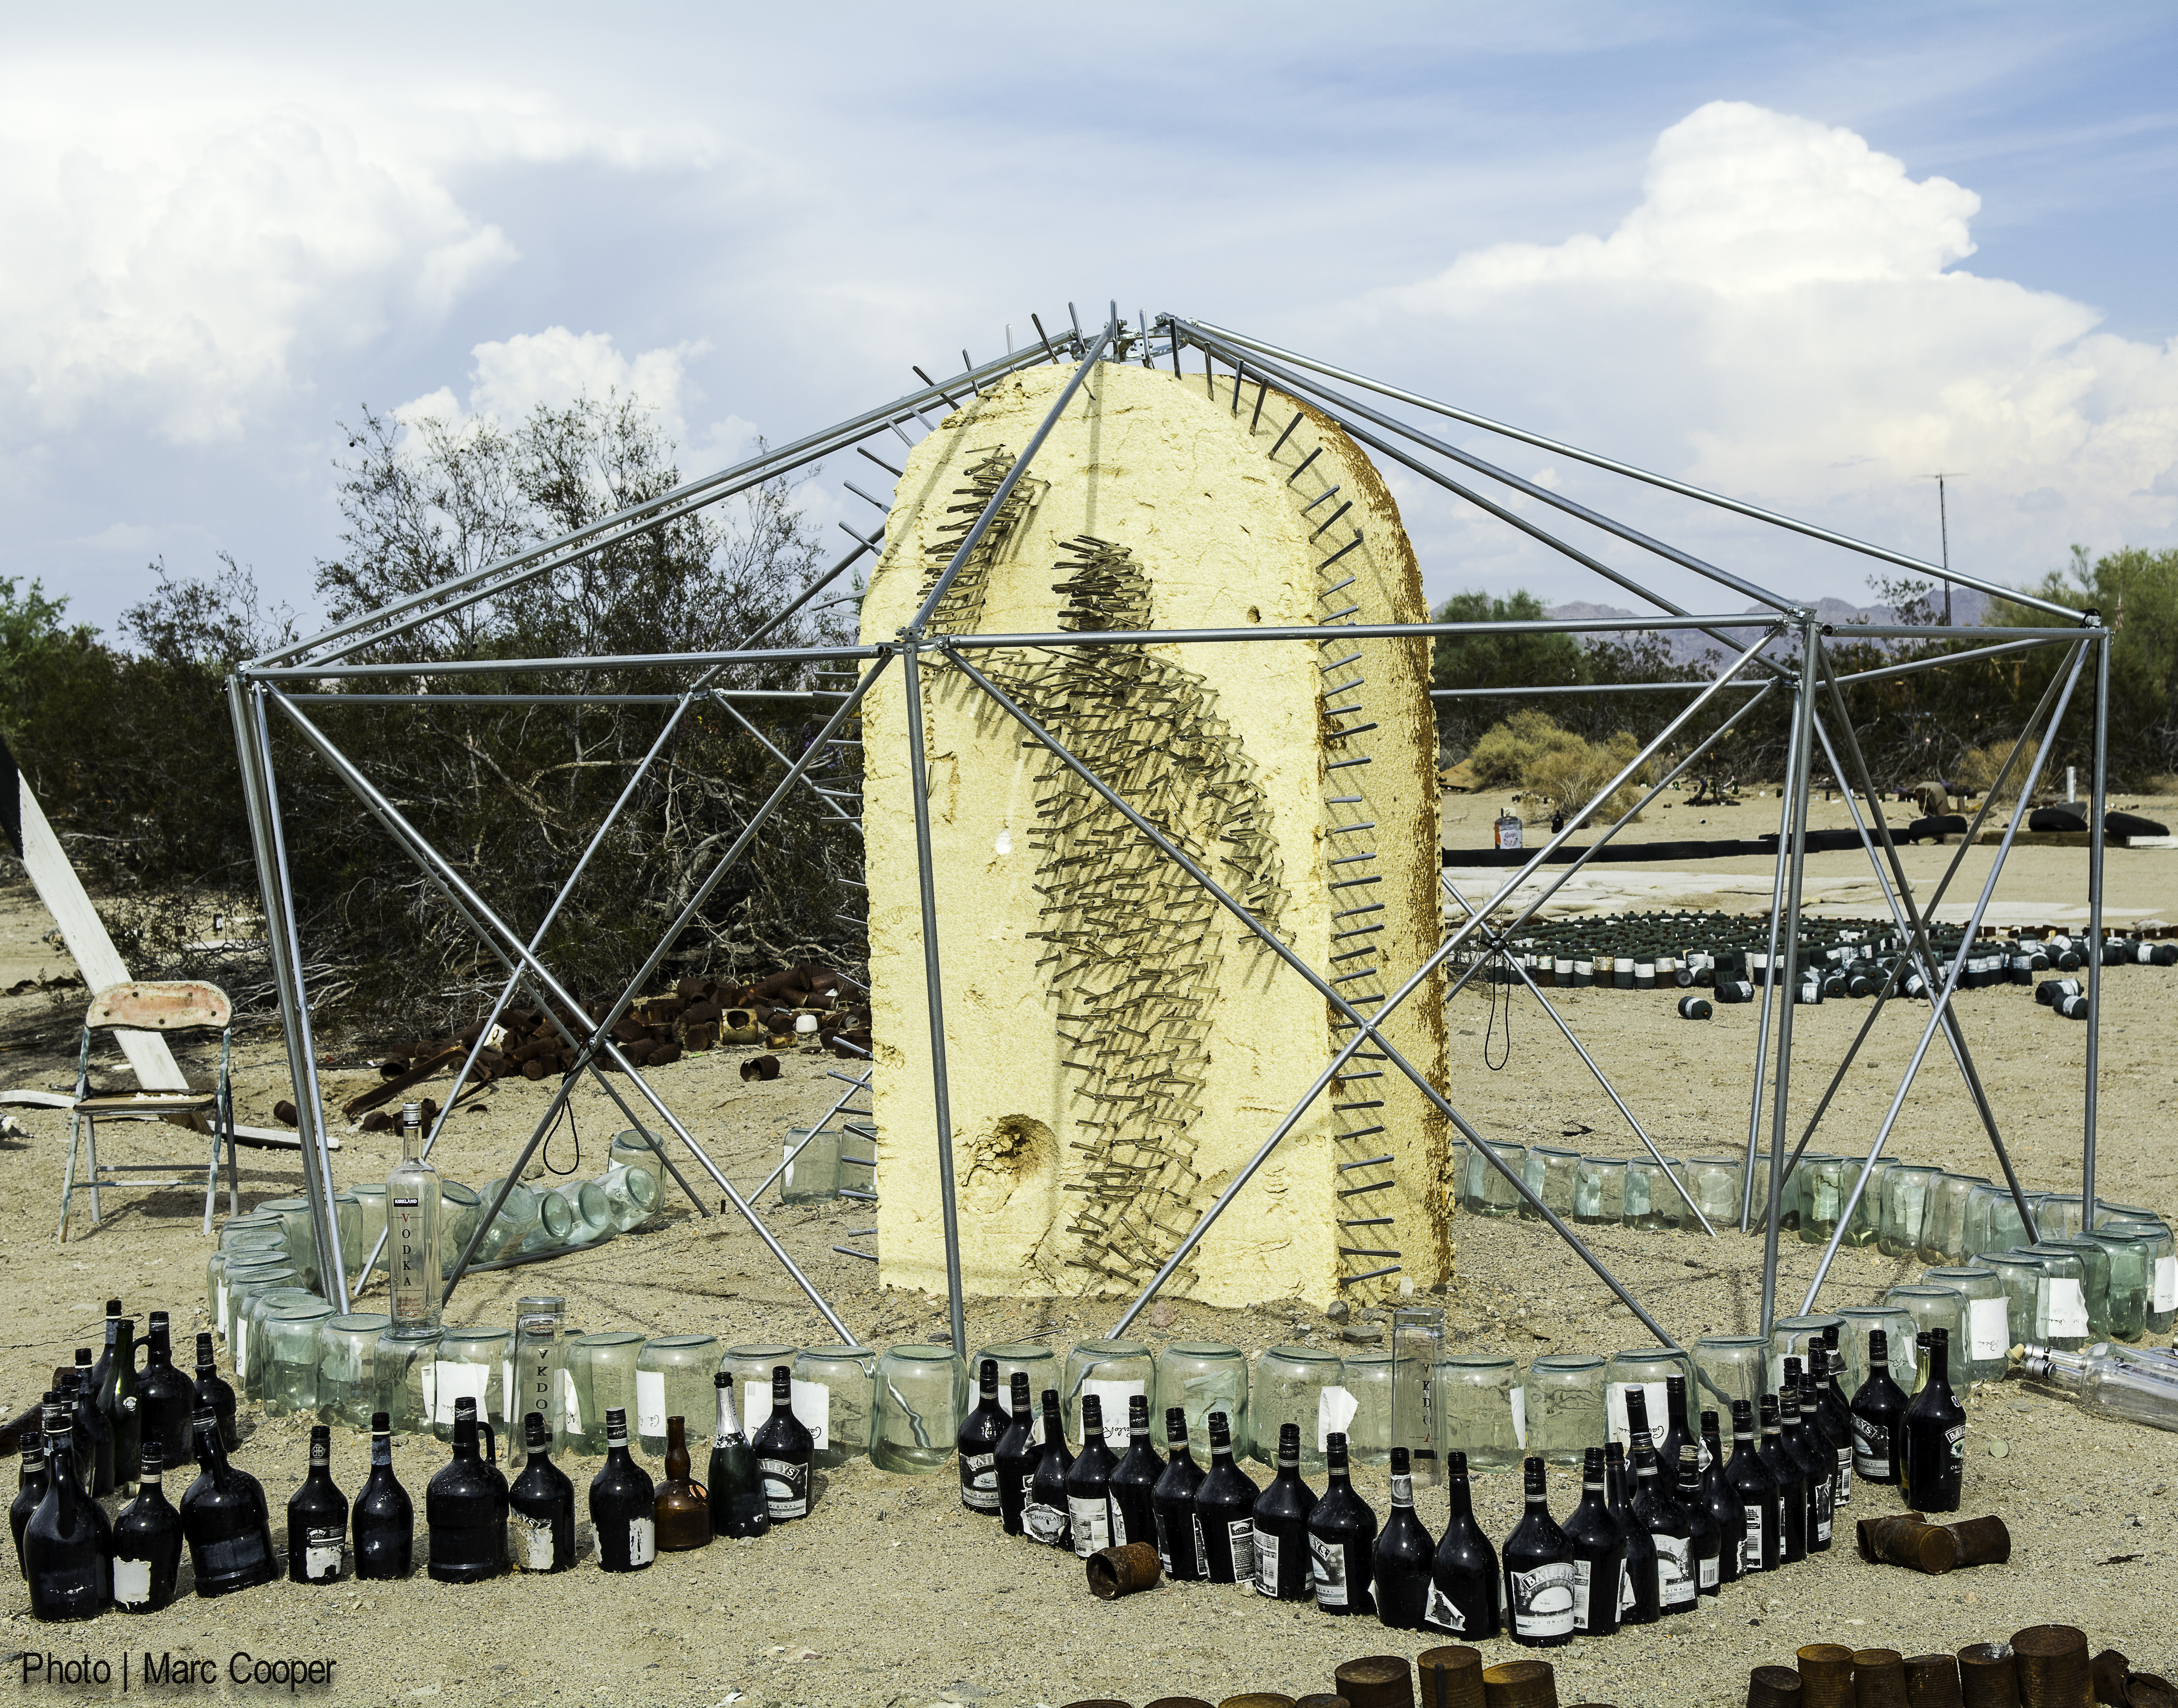
bridge, stadium, arena, slabcity, chasterus, eastjesus, sport venue